Jumeirah Garden City

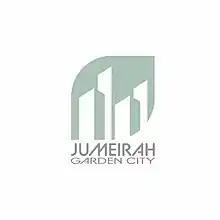
Official Logo

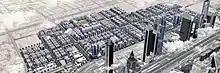
Jumeirah Garden City master plan overlook

The master plan of Jumeirah Garden City refers to the re-development of a land area, conceptualized to be a part of the 2015 strategic plan for Dubai. The development consists of 12 districts with an envision built up area of . The Jumeirah Garden City aims to cater to a population of 50,000 to 60,000 residents. The project will cost approximately Dh350 billion (approx. $95bn).